The Path to Prosperity

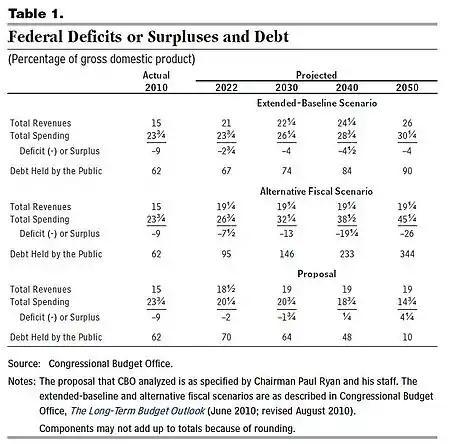
U.S. federal deficits, surpluses, and debt under various plans.

The Republican 2012 Budget proposal, as specified to Congressional Budget Office (CBO) by Paul Ryan's staff, encompasses changes to Medicare, Medicaid, the major 2010 health care legislation, other government spending (excluding that for Social Security), and tax law.